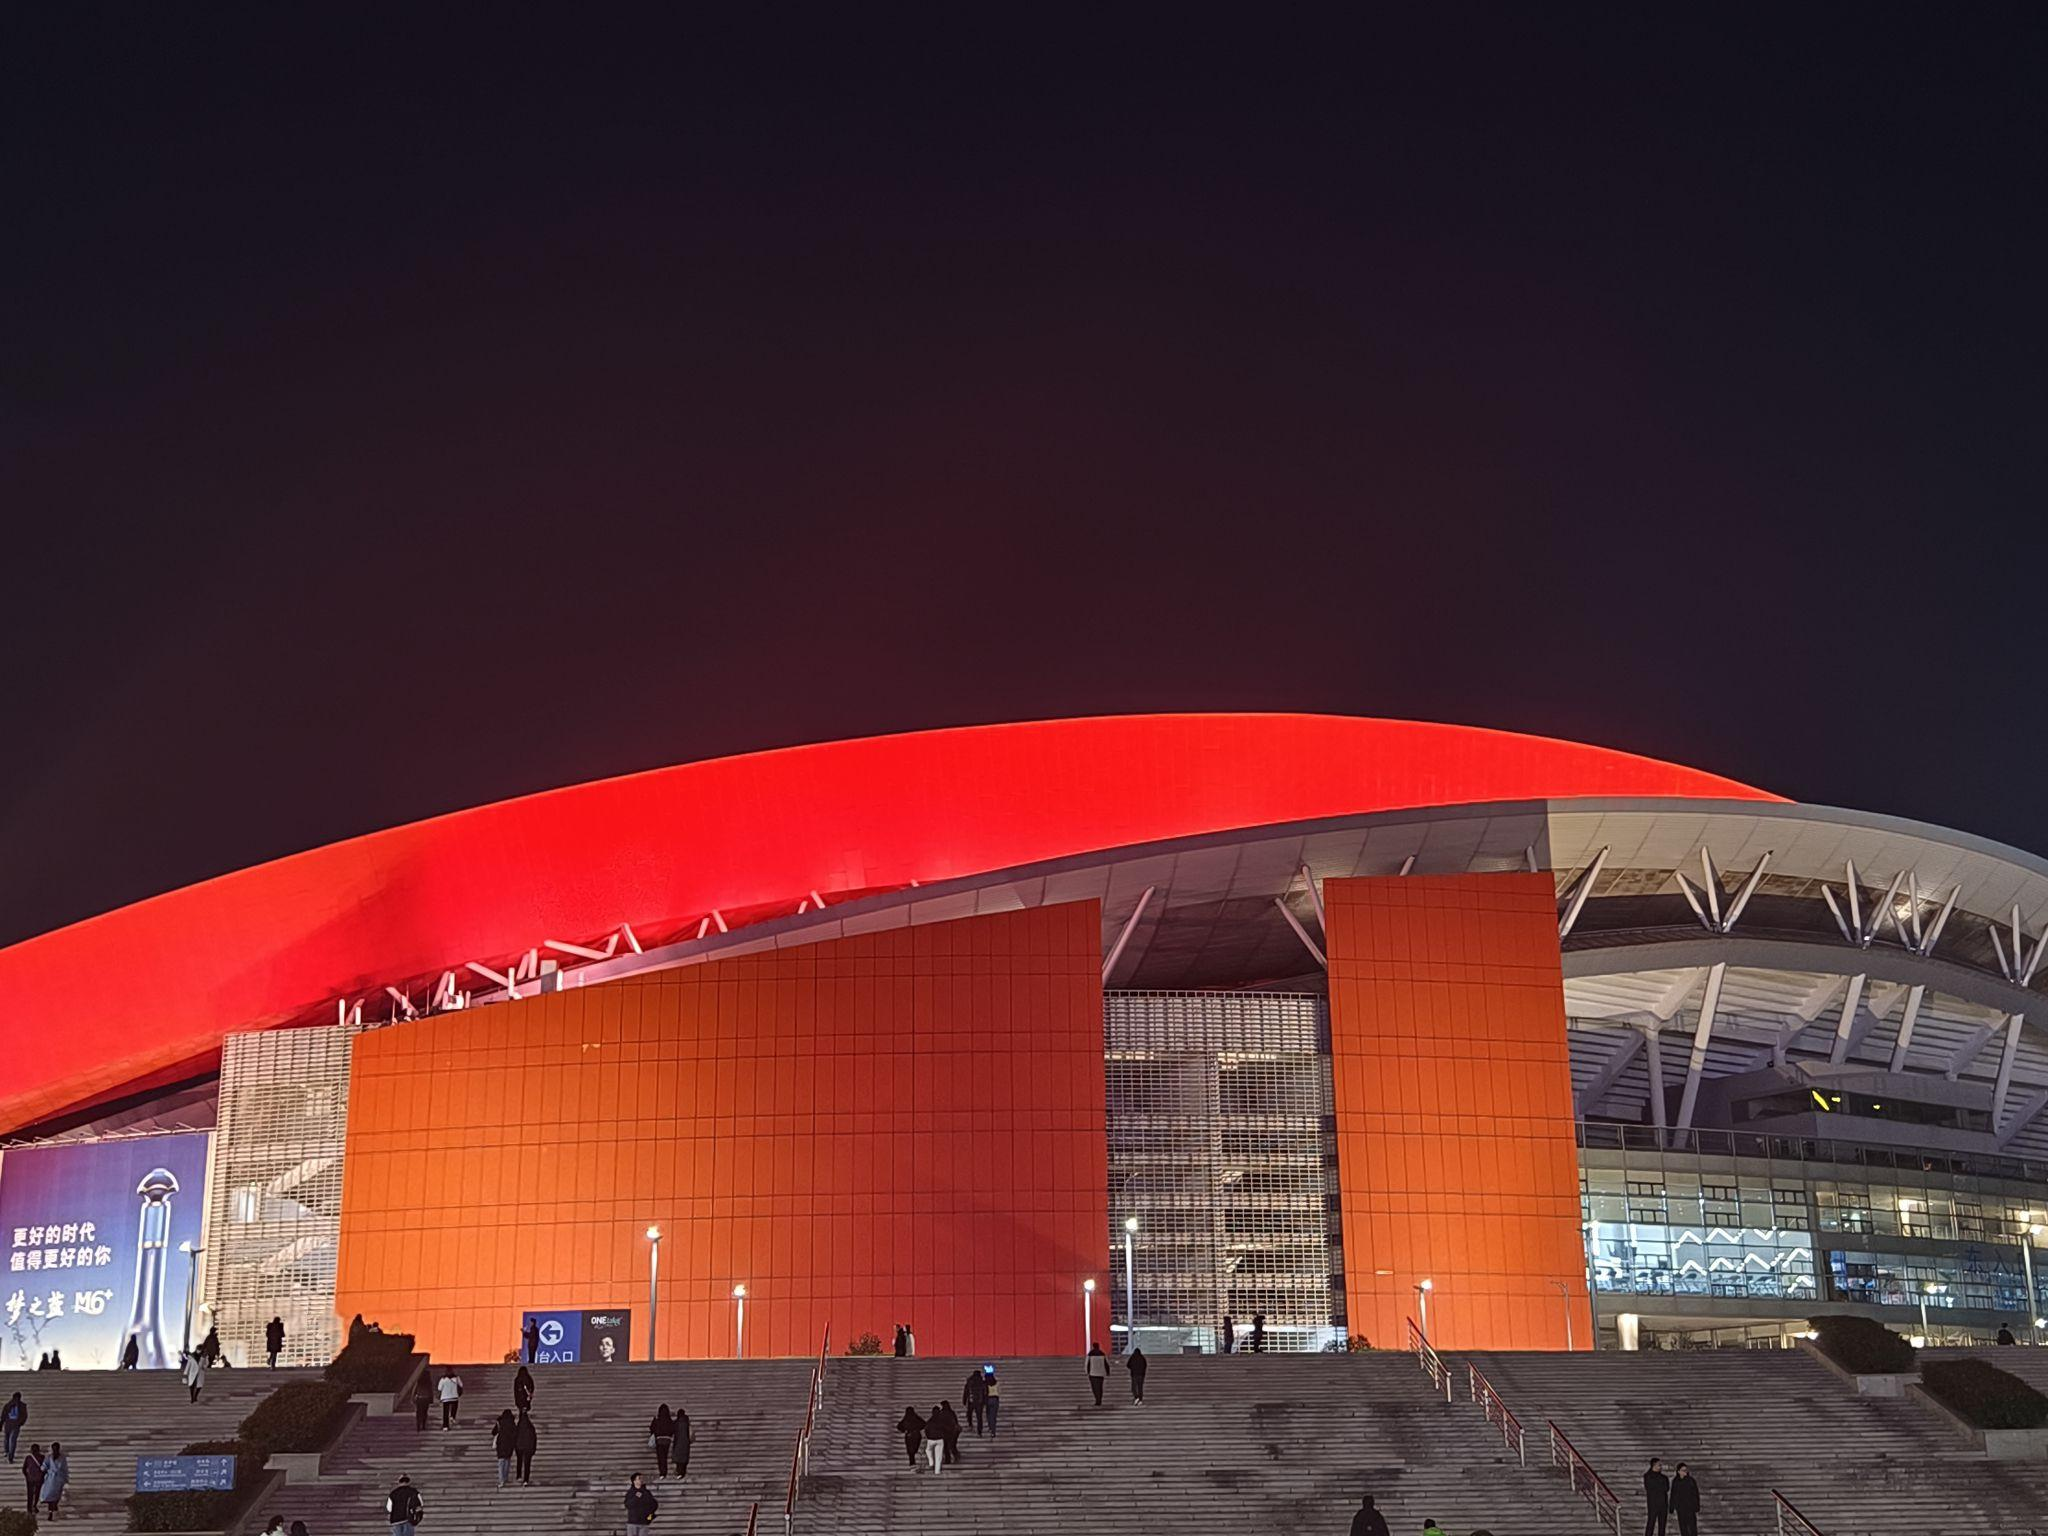
地标名称：南京奥体体育中心国缘V9体育馆
所在城市：南京市·建邺区